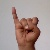
The image shows a hand gesture representing the letter 'I' in Indian Sign Language.